List of birds of Yellowstone National Park

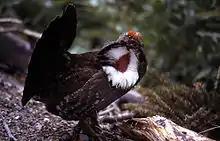
Dusky grouse

Phasianidae consists of the pheasants and their allies. These are terrestrial species, variable in size but generally plump with broad relatively short wings. Many species are gamebirds or have been domesticated as a food source for humans. Eight species have been recorded in Yellowstone.